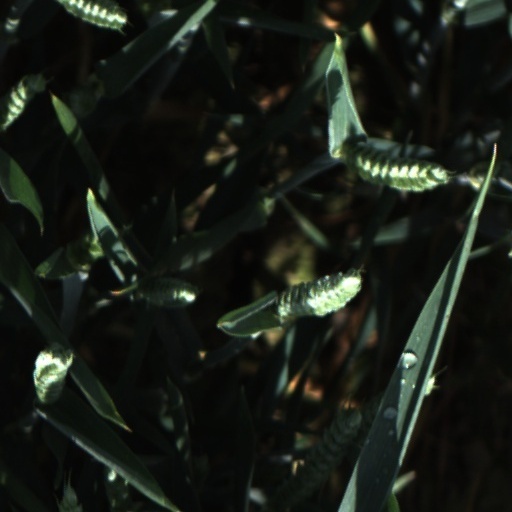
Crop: wheat